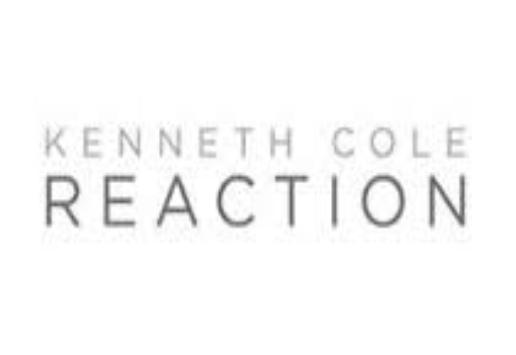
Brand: Kenneth Cole
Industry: Clothes